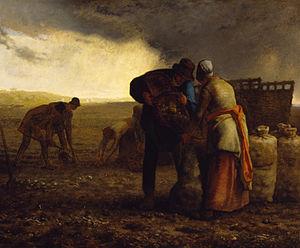
La Récolte des pommes de terre est un tableau de Jean-Francois Millet, peint en 1855 et conservé au Walters Art Museum de Baltimore.
Le Walters Art Museum, situé à Baltimore dans le Maryland aux États-Unis, est un musée qui propose une collection d'art privée ouverte au public.